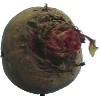
Label: Beetroot 1